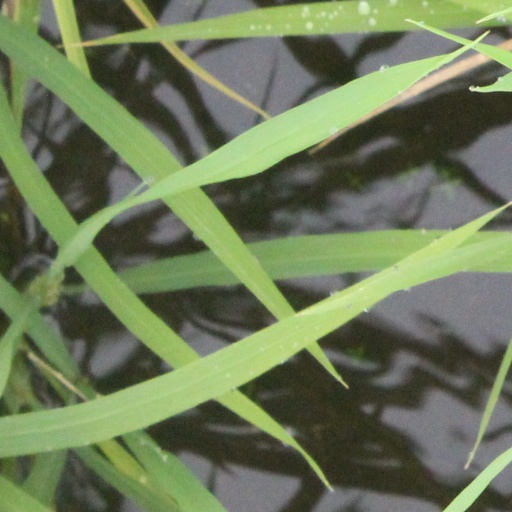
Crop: rice